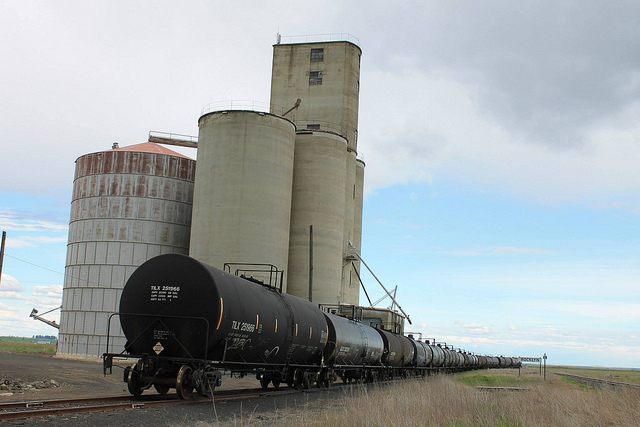
A train that is on a train track in the grass.

Train on a track driving past a  cylindrical building .

a train track that has a train on it

A train traveling down tracks next to a tall building.